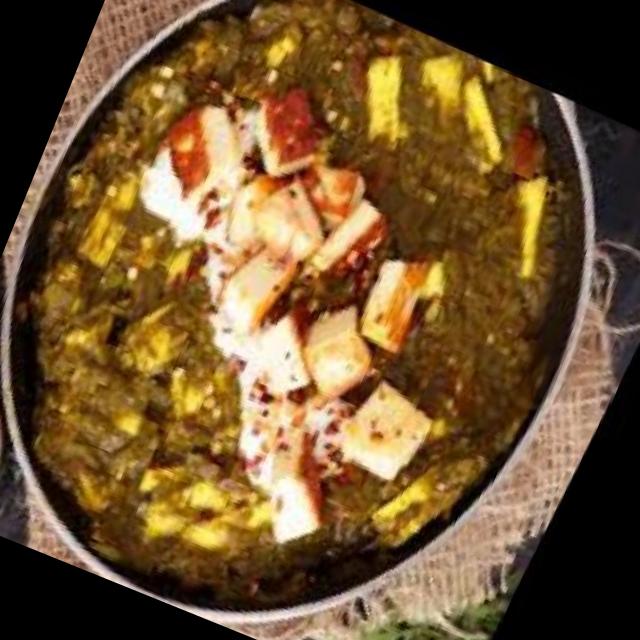
Dish: palak_paneer